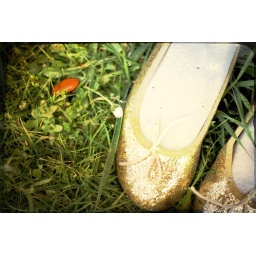
in found myself in a little red stone